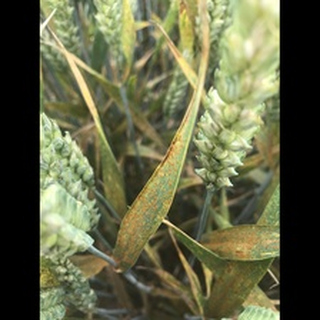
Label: wheat_brown_rust